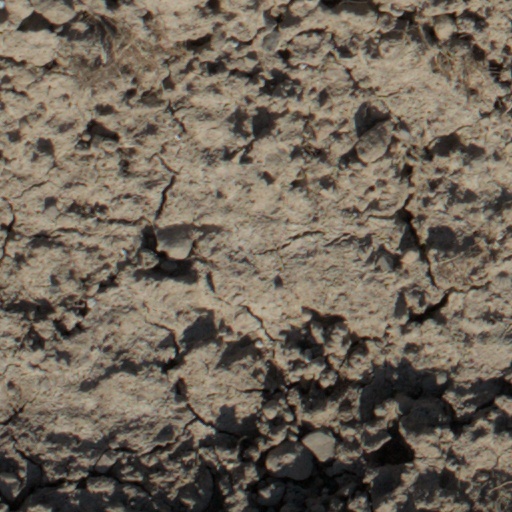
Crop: wheat